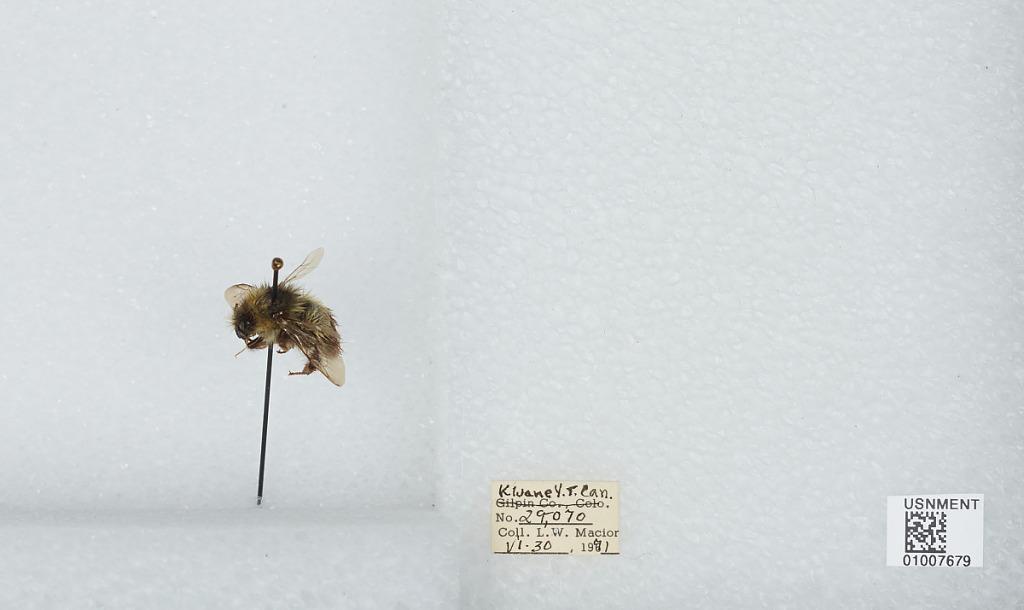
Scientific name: Bombus (Pyrobombus) flavifrons Cresson
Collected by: L. Macior
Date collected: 1971-6-30
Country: Canada
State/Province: Yukon Territory
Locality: Kluane
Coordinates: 60.75, -139.5